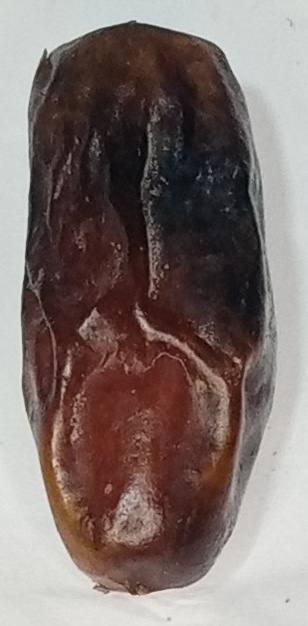
Variety: gajar
Size: medium
Grade: grade-1